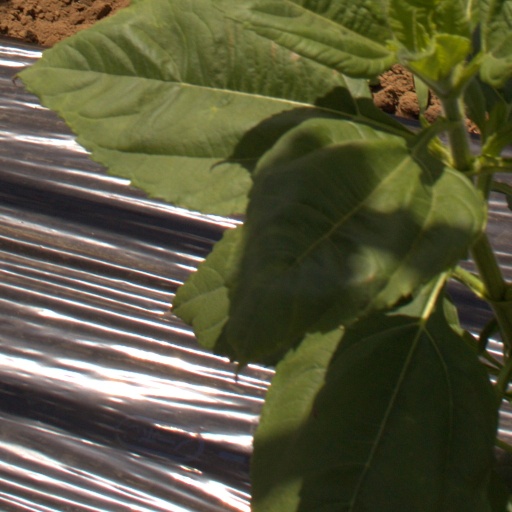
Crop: Jerusalem artichoke